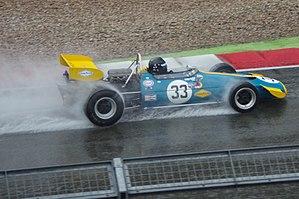
William Ferguson, surnommé Willie, est un pilote automobile sud-africain né le 6 mars 1940 à Johannesbourg et décédé le 19 mai 2007 à Durban. Il participa à de nombreuses courses de monoplaces en Afrique du Sud, dont deux saisons complètes du Championnat d'Afrique du Sud de Formule 1. Il tenta également de prendre le départ du Grand Prix automobile d'Afrique du Sud 1972.